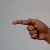
The image shows a hand gesture representing the letter 'G' in Indian Sign Language.